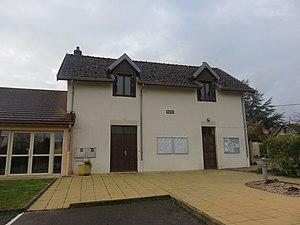
Bans (Jura, France) en janvier 2018.